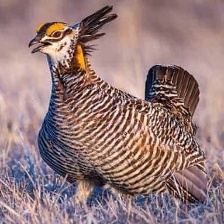
Species: GREATER PRAIRIE CHICKEN
Scientific name: TYMPANUCHUS CUPIDO